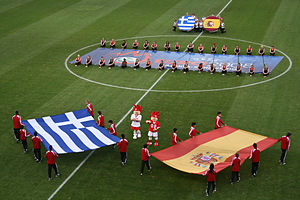
Europamesterskabet i fodbold 2008
Fra kampen mellem Grækenland og Spanien
Europamesterskabet i fodbold 2008 var det 13. EM i fodbold. Mesterskabet blev arrangeret af det europæiske fodboldforbund, UEFA, og selve slutrunden, som fik deltagelse af 16 hold, blev afviklet i Østrig og Schweiz i perioden 7. – 29. juni 2008. Spanien sikrede sig sit andet europamesterskab, da de i finalen på Ernst Happel Stadion vandt 1-0 over Tyskland.